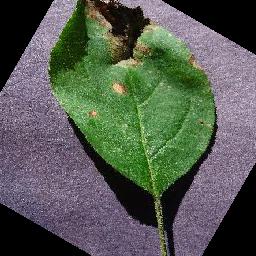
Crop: apple
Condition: black_rot